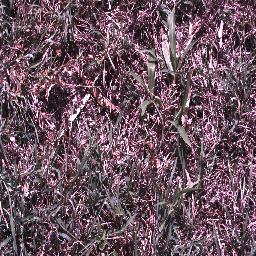
Label: negative